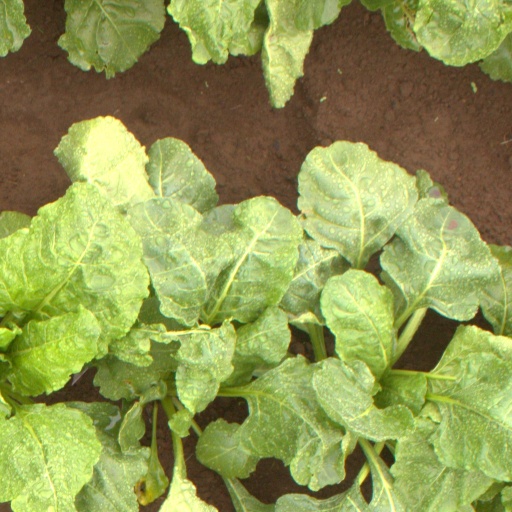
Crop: sugar beet